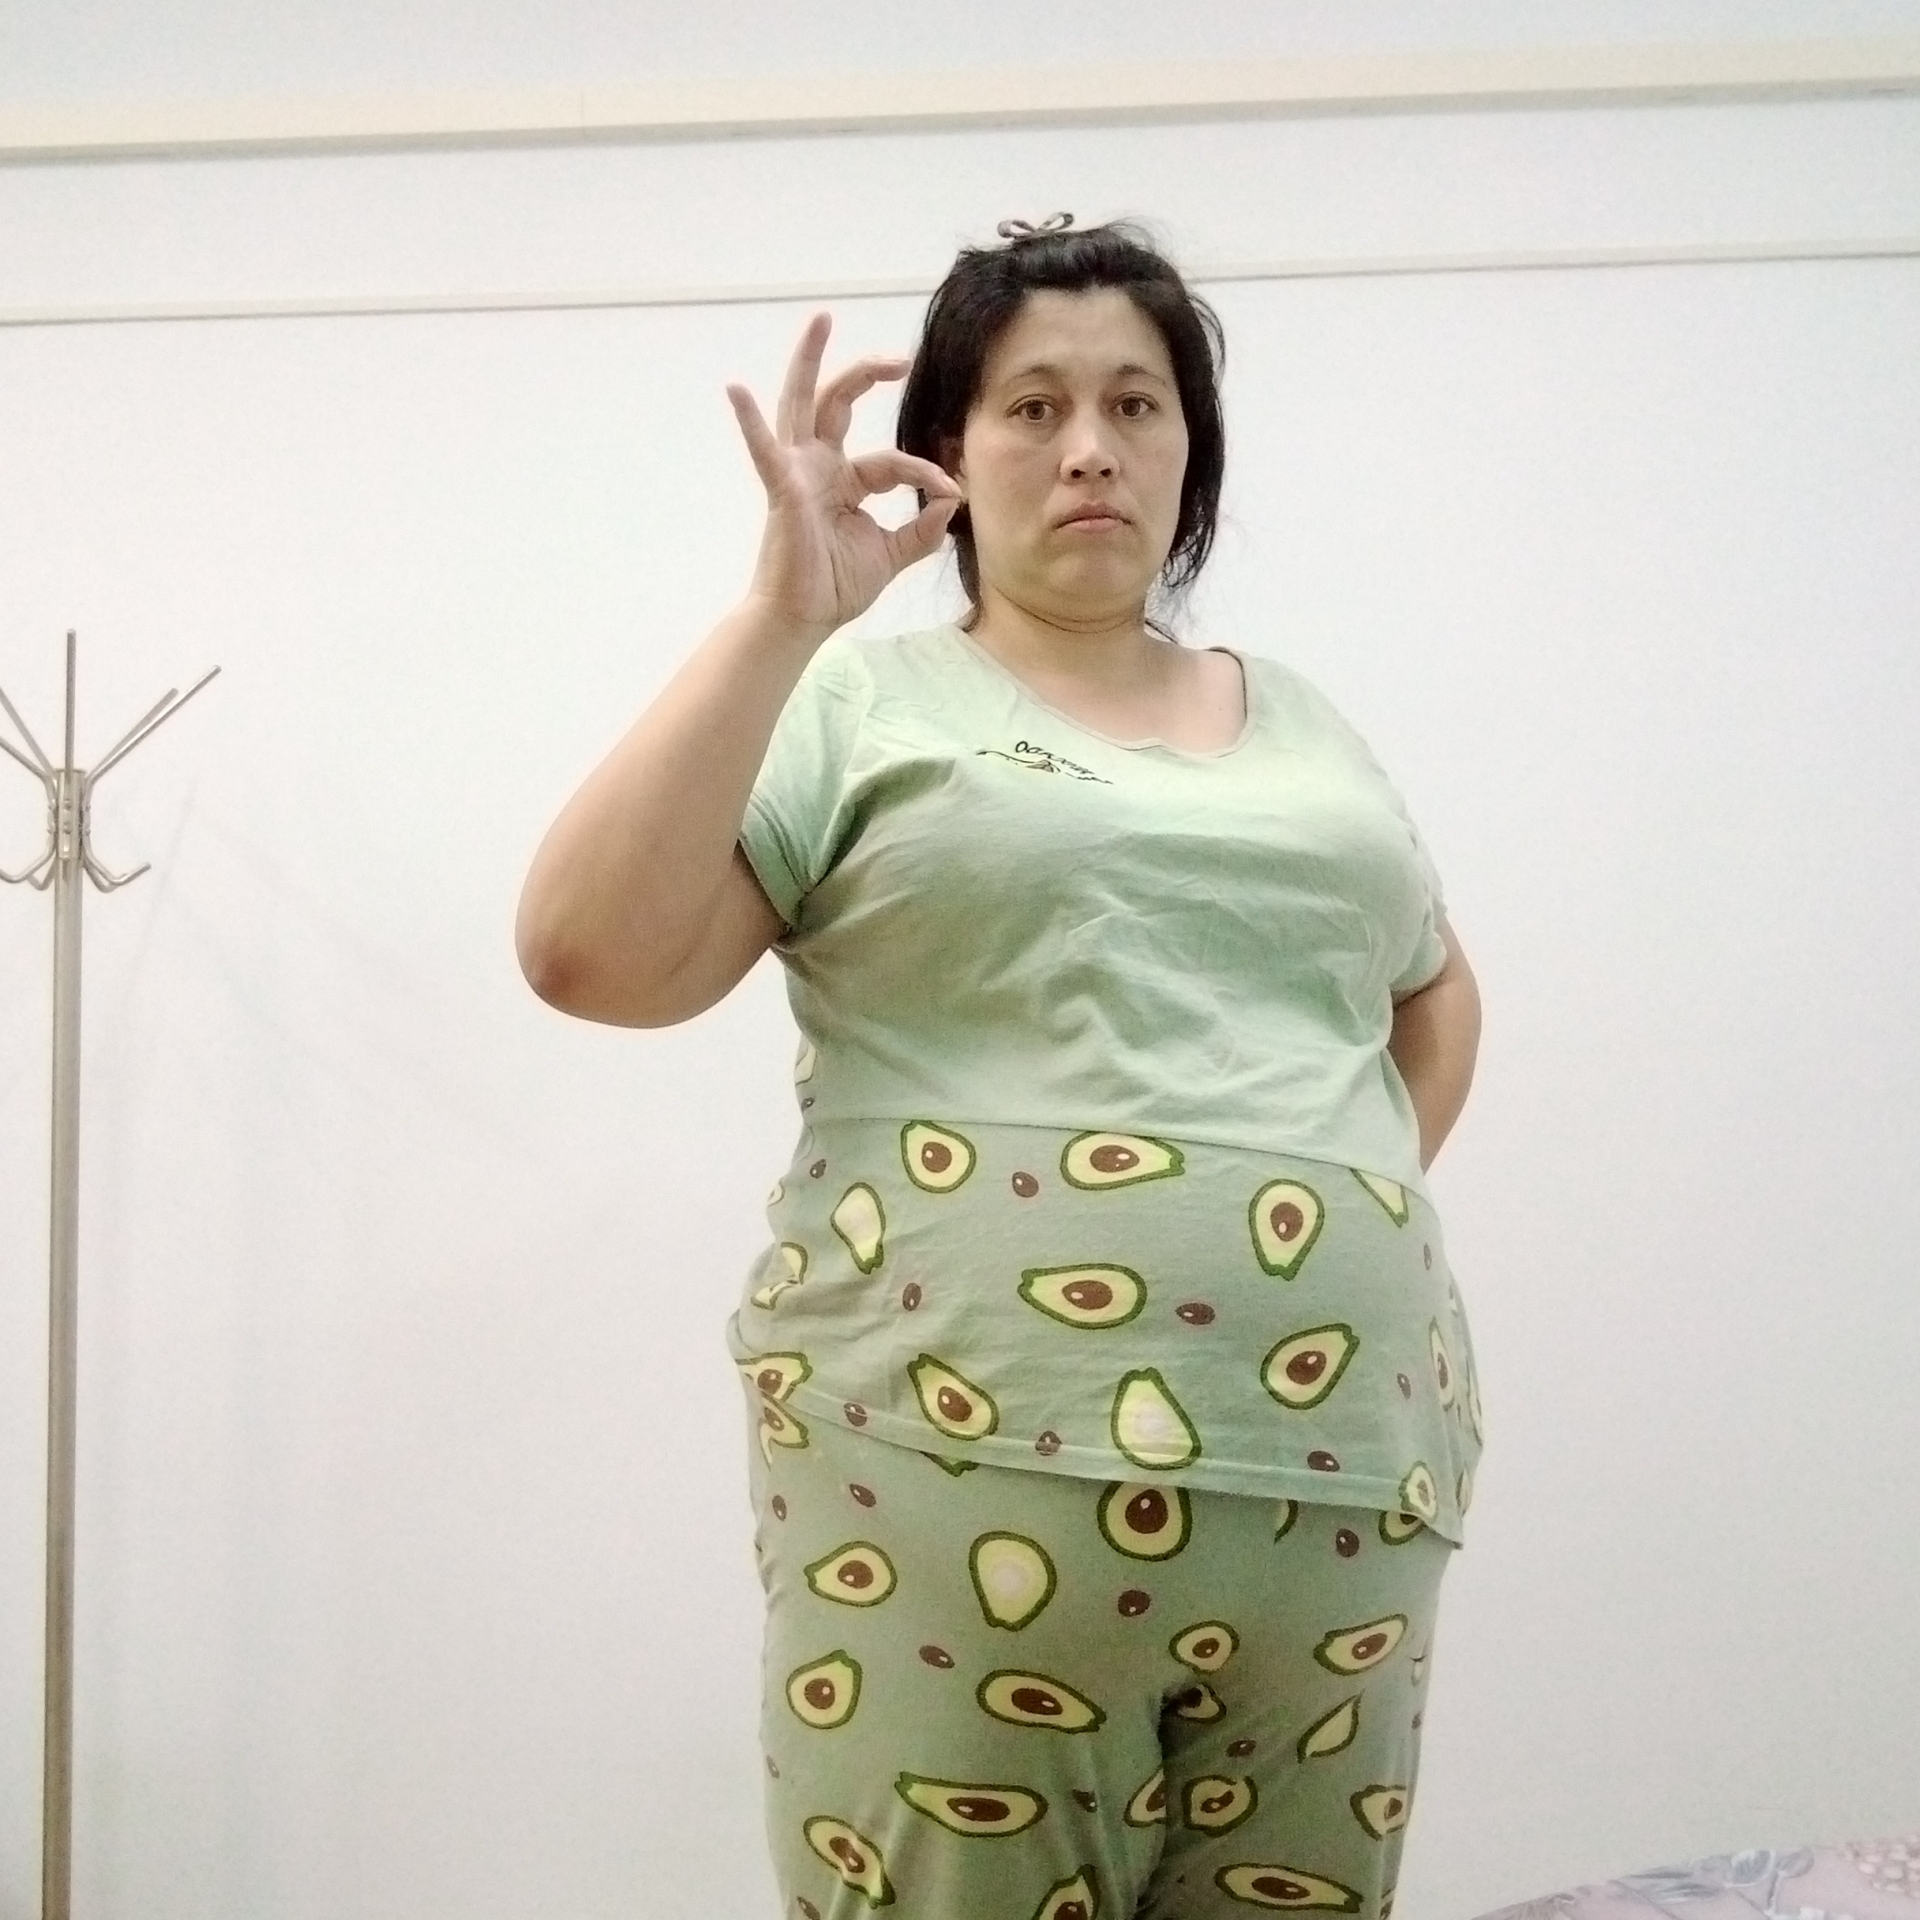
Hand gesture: ok